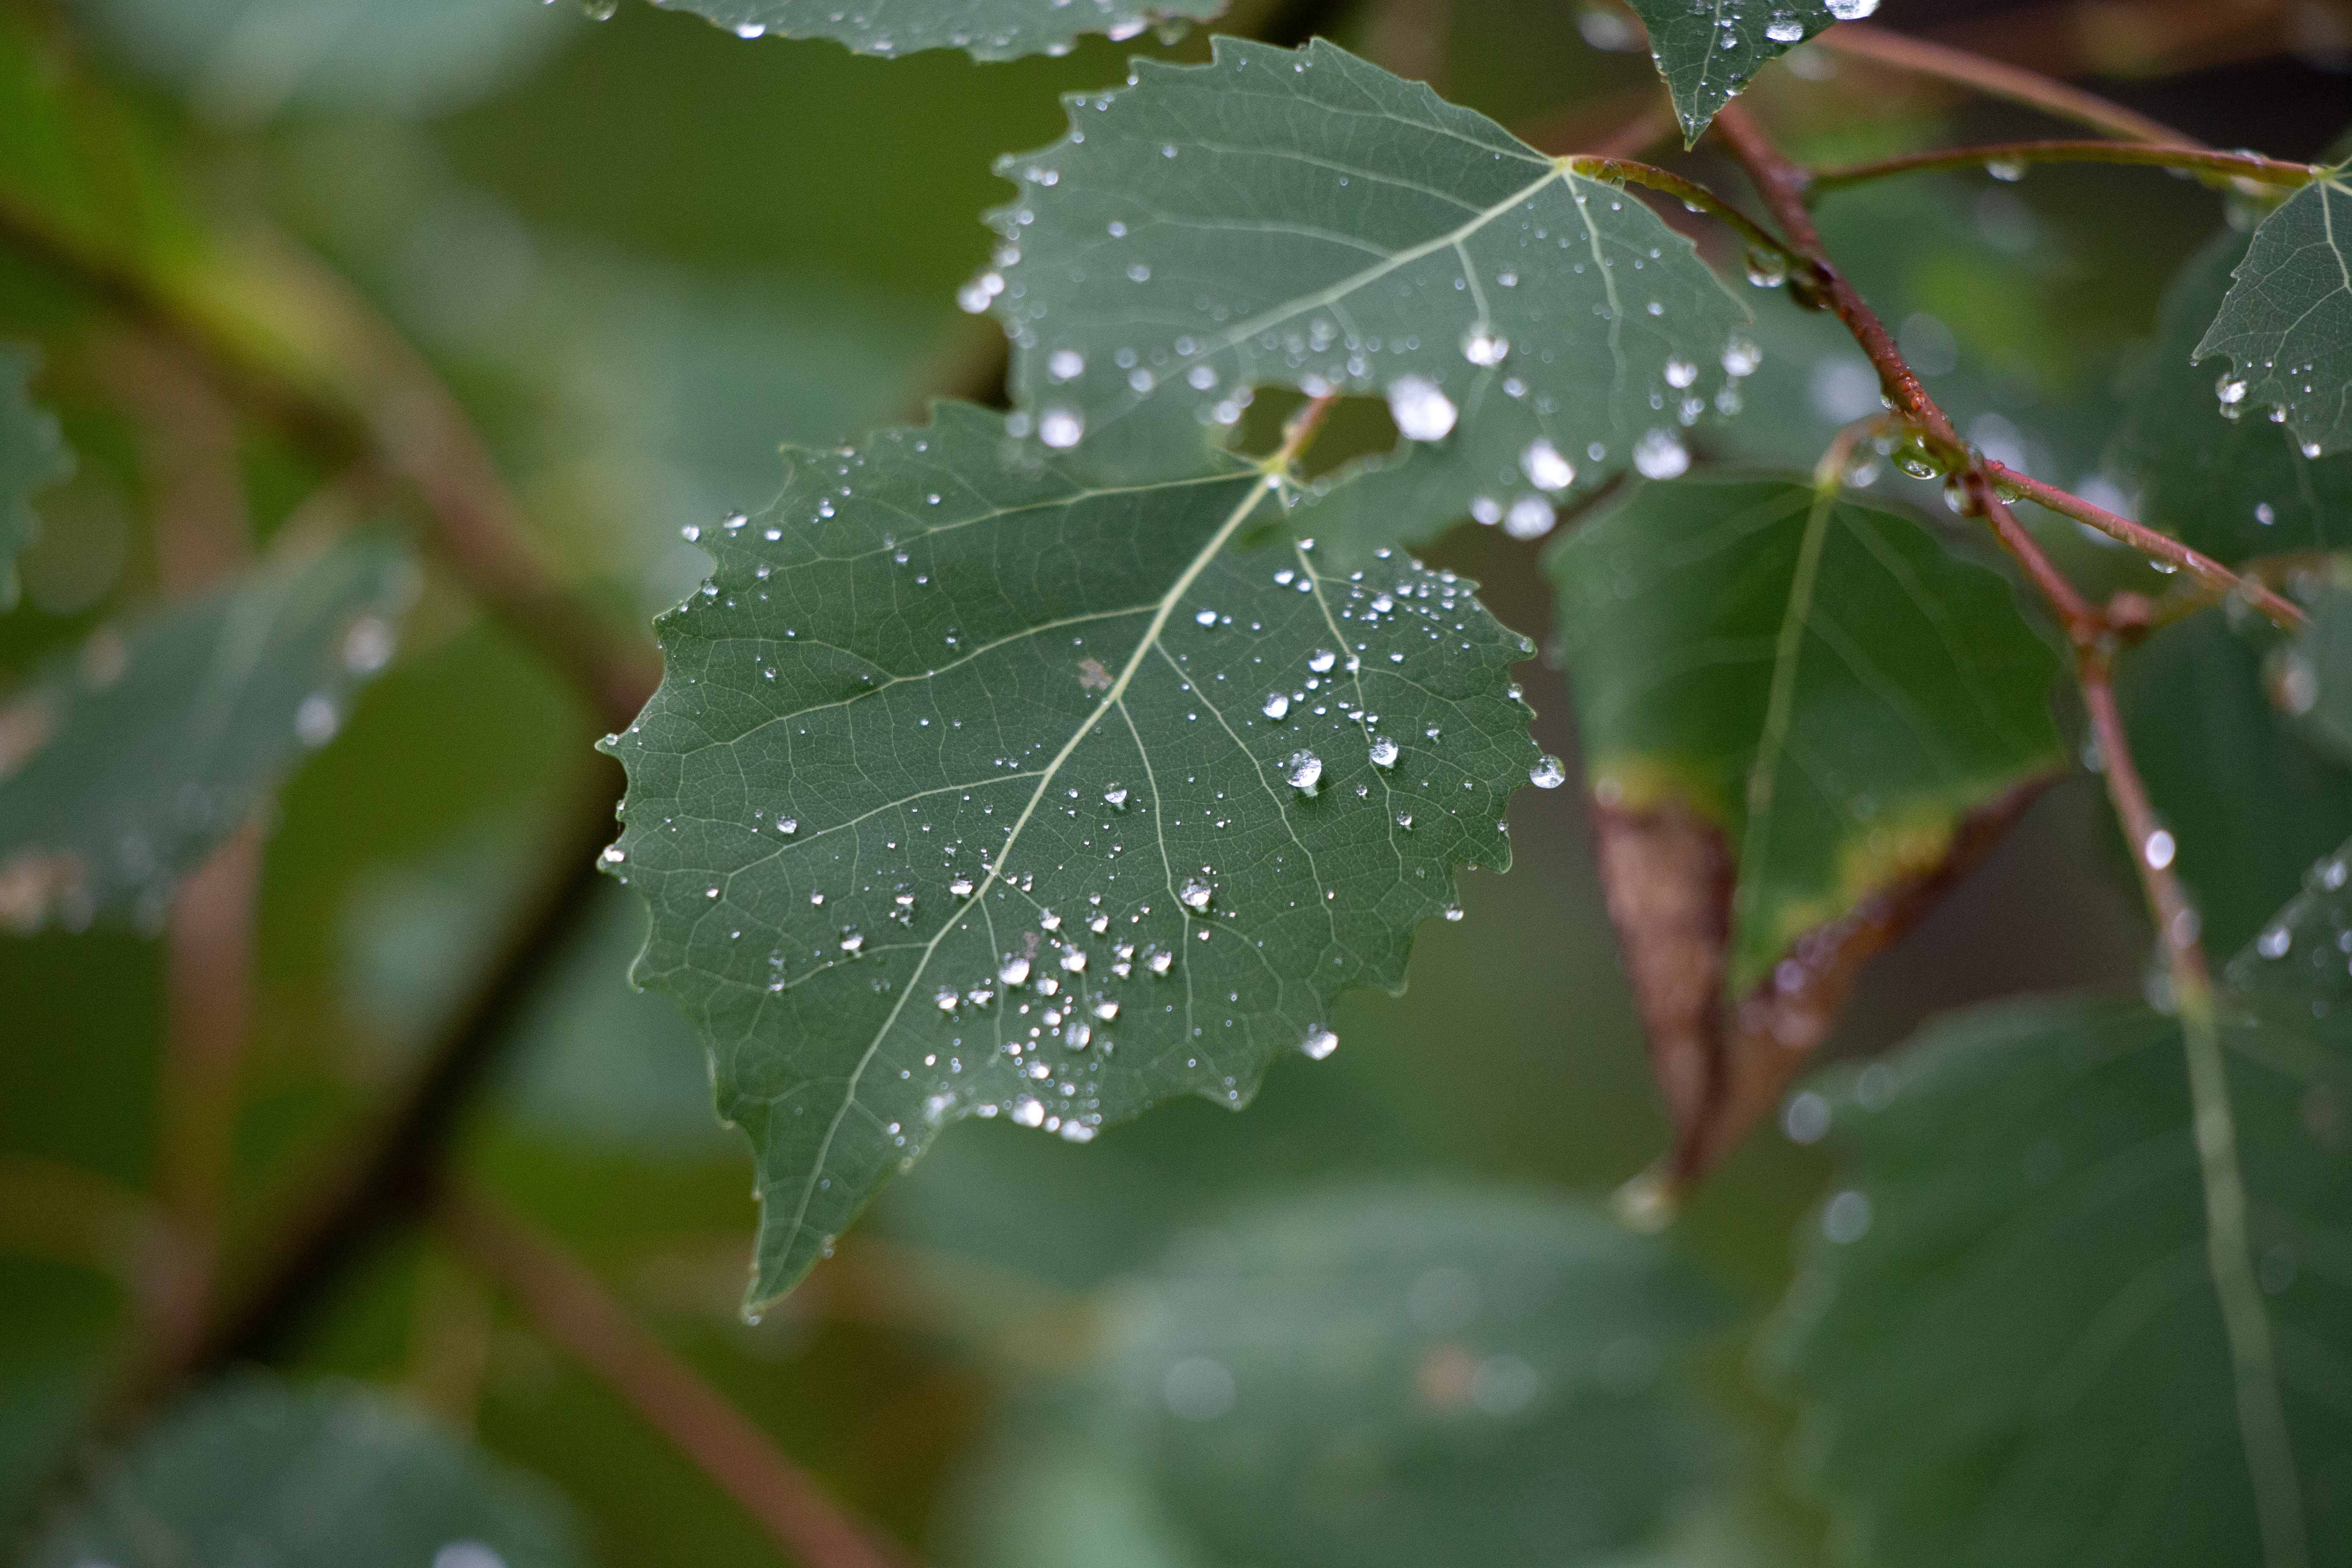
leaf, water, green, tree, plant, flower, dew, moisture, woody plant, twig, branch, drop, Canoe birch